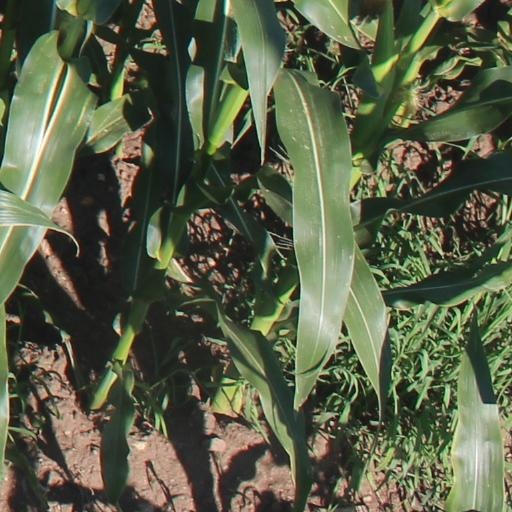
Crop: maize; corn